William G. Price Jr.

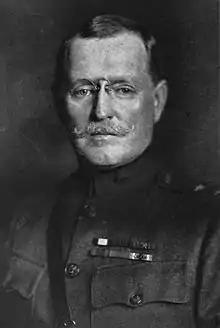
From Volume 2 of 1921's "Pennsylvania in the World War".

William G. Price Jr. (May 23, 1869 – February 24, 1960) was a businessman and Pennsylvania National Guard officer. He commanded the 28th Infantry Division for 13 years between World War I and World War II.